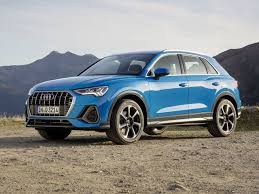
Label: noambulance